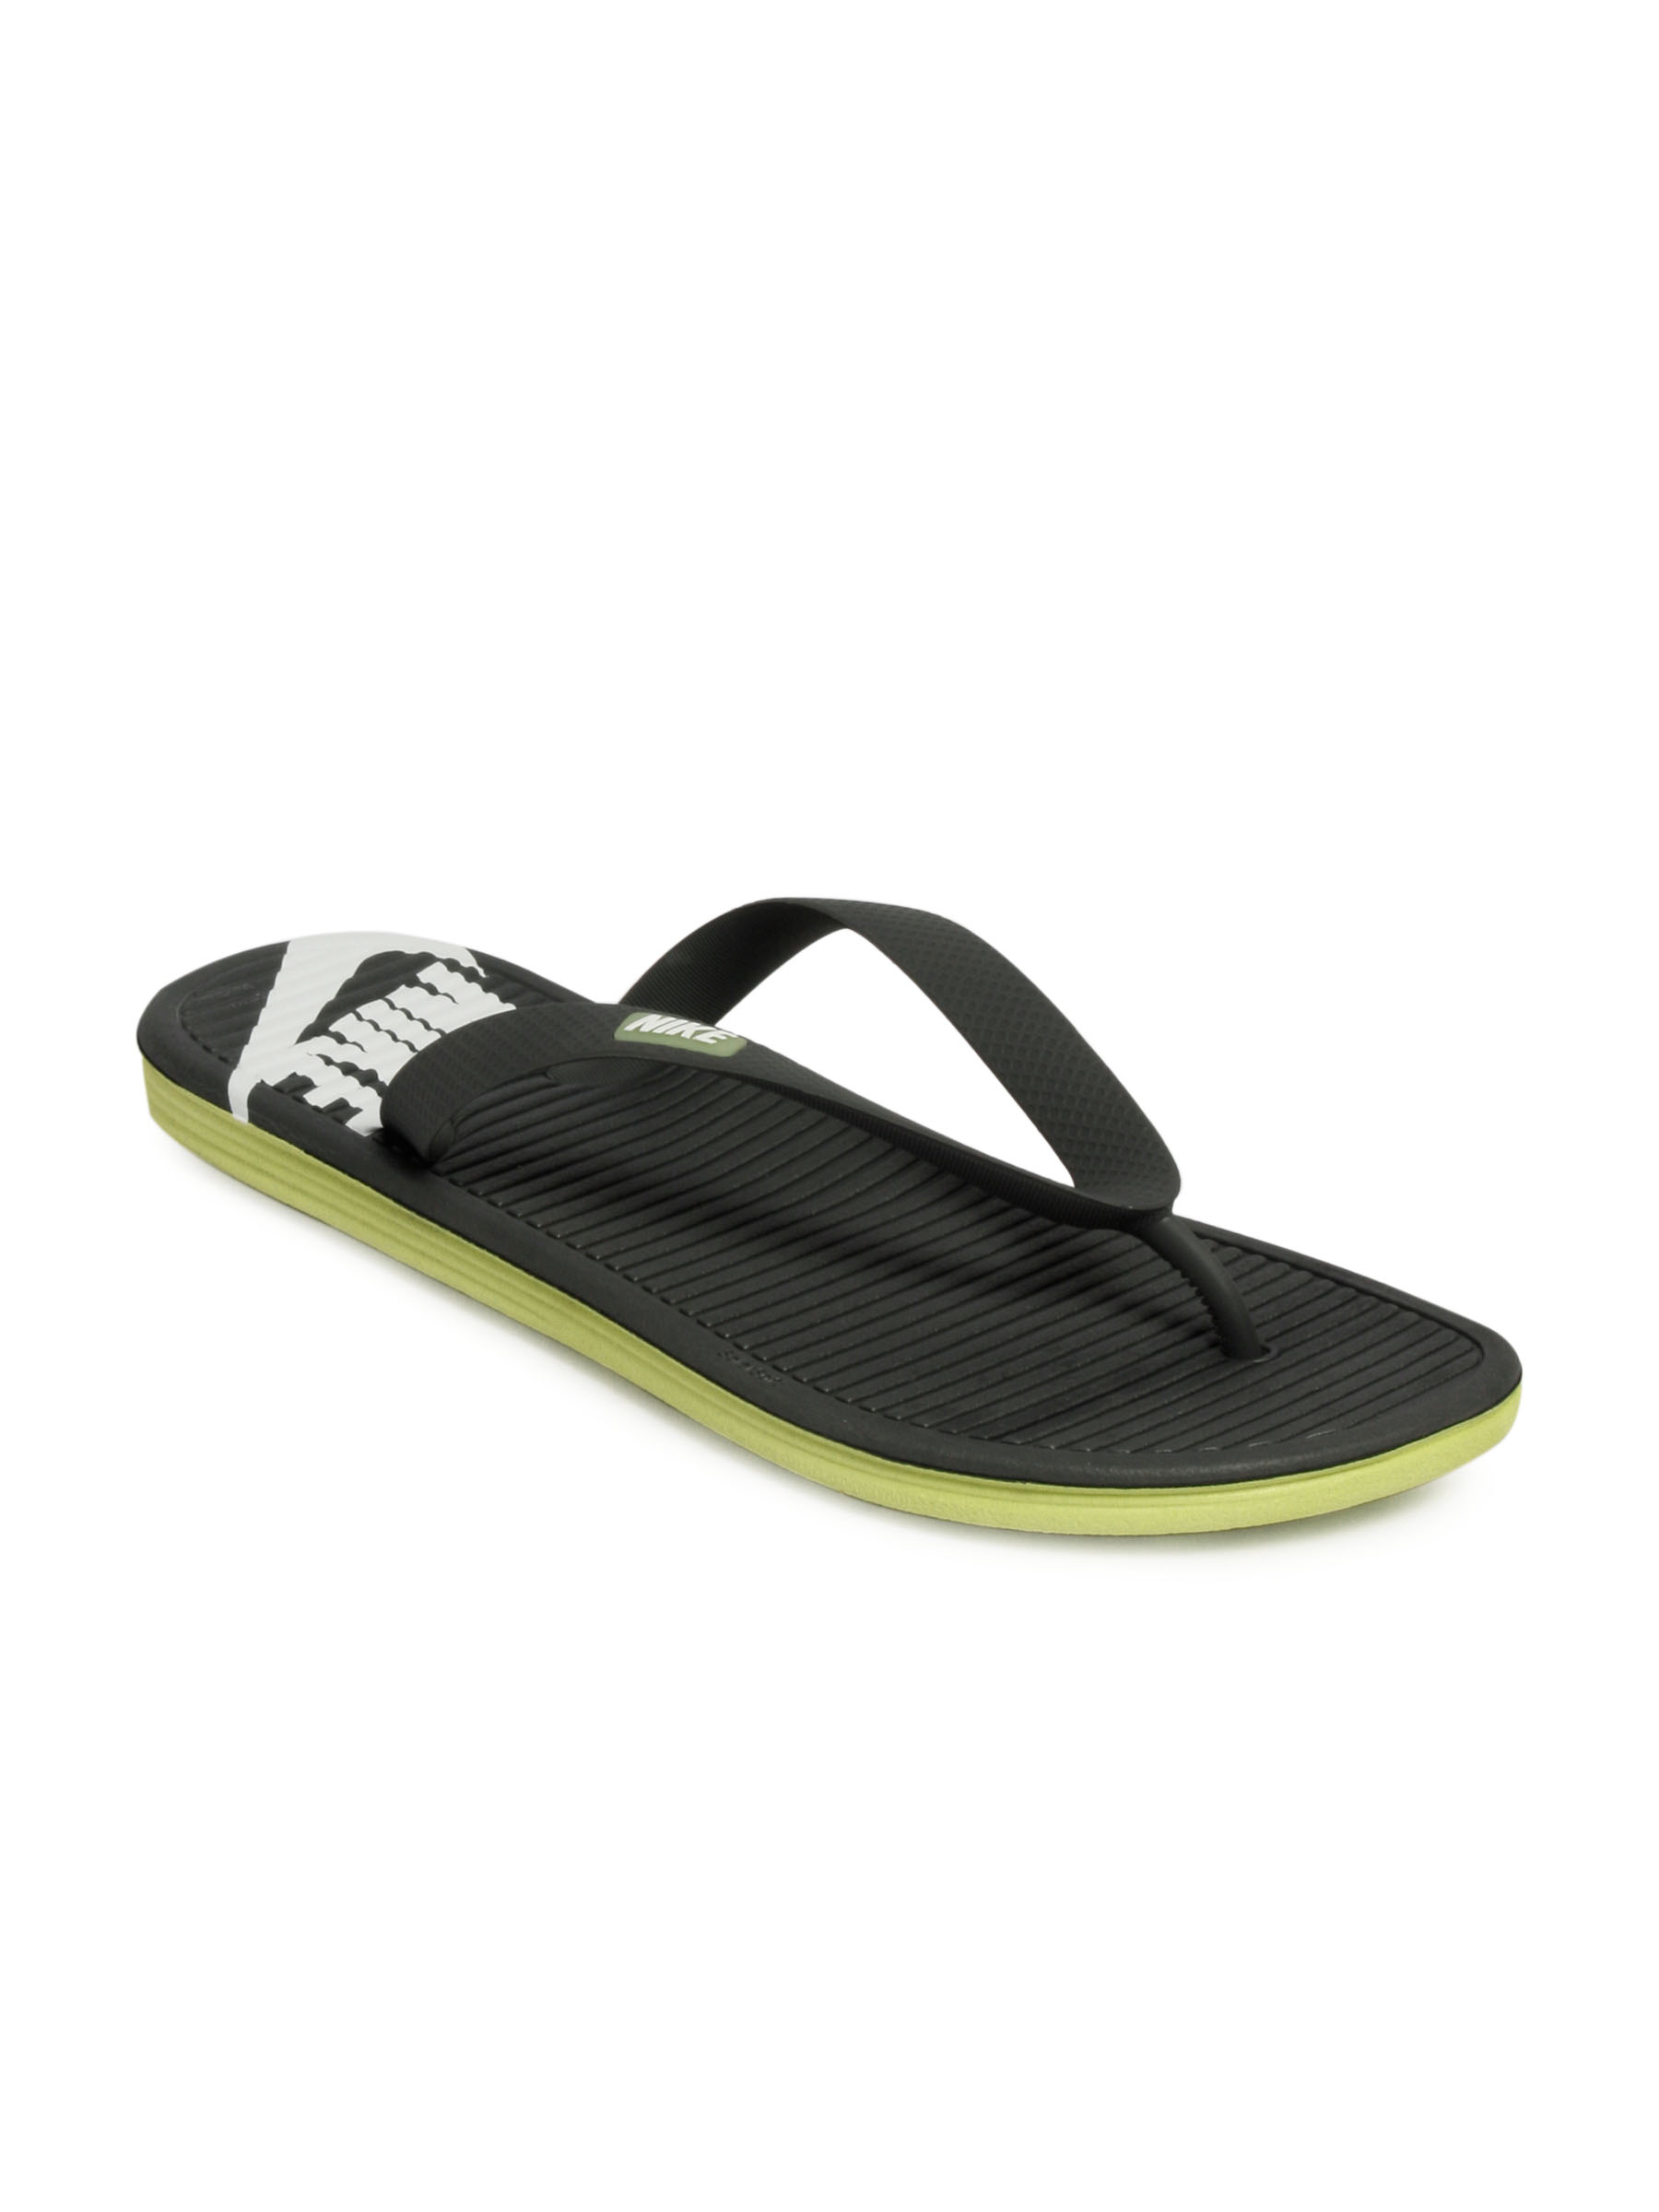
Nike Women Solarsoft Thong Grey Slippers
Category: Footwear / Flip Flops / Flip Flops
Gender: Women
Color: Grey
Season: Fall 2011
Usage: Casual